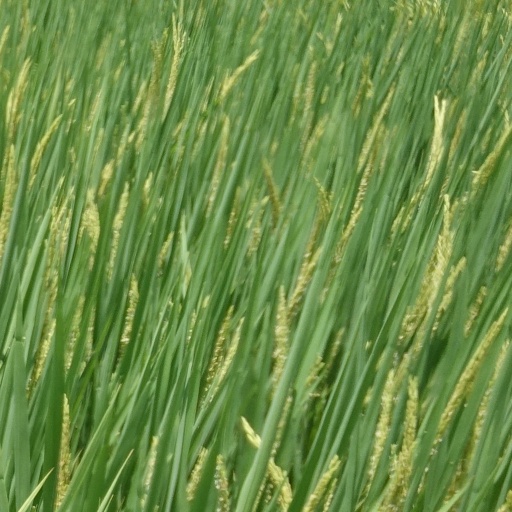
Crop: rice